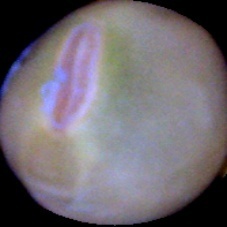
Label: Immature